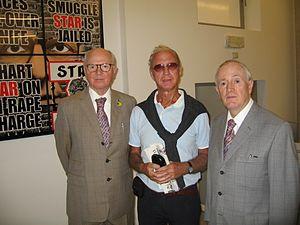
Erik Pevernagie, né le 27 avril 1939, est un artiste peintre belge, qui vit à Uccle.